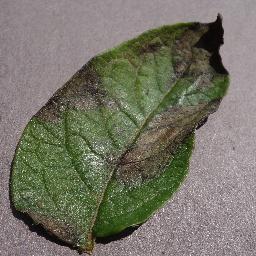
Label: Potato___Late_blight